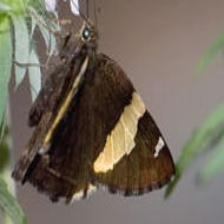
Species: GOLD BANDED